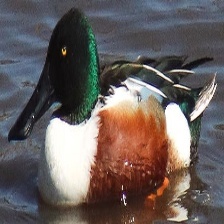
Species: NORTHERN SHOVELER
Scientific name: SPATULA CLYPEATA
ImageNet parent category: drake